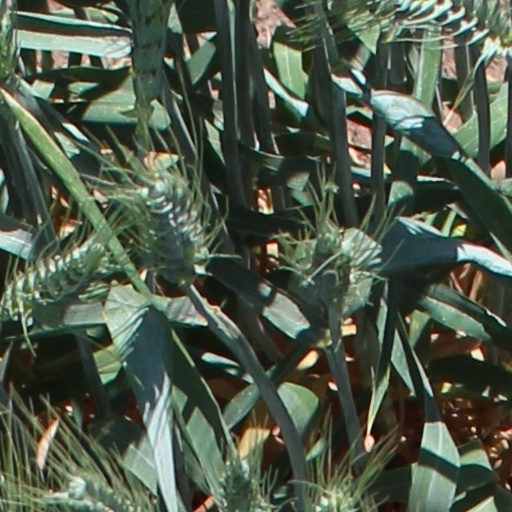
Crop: wheat